Bromance

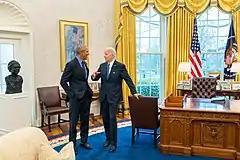
In 2017, then President Barack Obama's relationship with Vice President (later President) Joe Biden was described as a "bromance".

A bromance is a very close and non-sexual relationship between two or more men. It is an exceptionally tight, affectional, homosocial male bonding relationship exceeding that of usual friendship, and is distinguished from normal friendship by a particularly high level of emotional intimacy. The emergence of the concept since the beginning of the 21st century has been seen as reflecting a change in societal perception and interest in the theme, with an increasing openness of Western society in the 21st century to reconsider exclusivity constraints. The female version of the bromance is the womance.